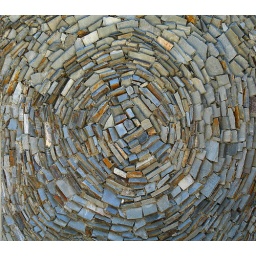
Detail of a wall of a building in Sunnyvale, CA. One of a series, each from a different building. Apparently the builder liked rocks.